Same-sex marriage in New Zealand

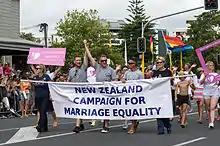
Supporters of same-sex marriage at Auckland Pride Festival in February 2013

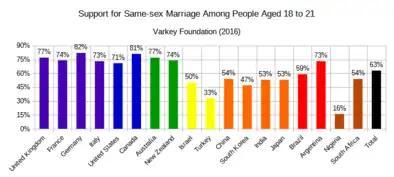
Support for same-sex marriage among 18–21-year-olds according to a 2016 survey from the Varkey Foundation

The Legalise Love campaign was launched in August 2011 to promote legal marriage and adoption equality in New Zealand, and a protest was organised at the New Zealand Parliament Buildings in October that year. In December 2012, former Governor-General Catherine Tizard starred in an online video campaign organised by the Campaign for Marriage Equality supporting same-sex marriage, alongside New Zealand singers Anika Moa, Boh Runga and Hollie Smith, as well as Olympian Danyon Loader. The Human Rights Commission, which also supports same-sex marriage, said that if the marriage bill is passed churches will not be forced to perform marriages between same-sex couples.